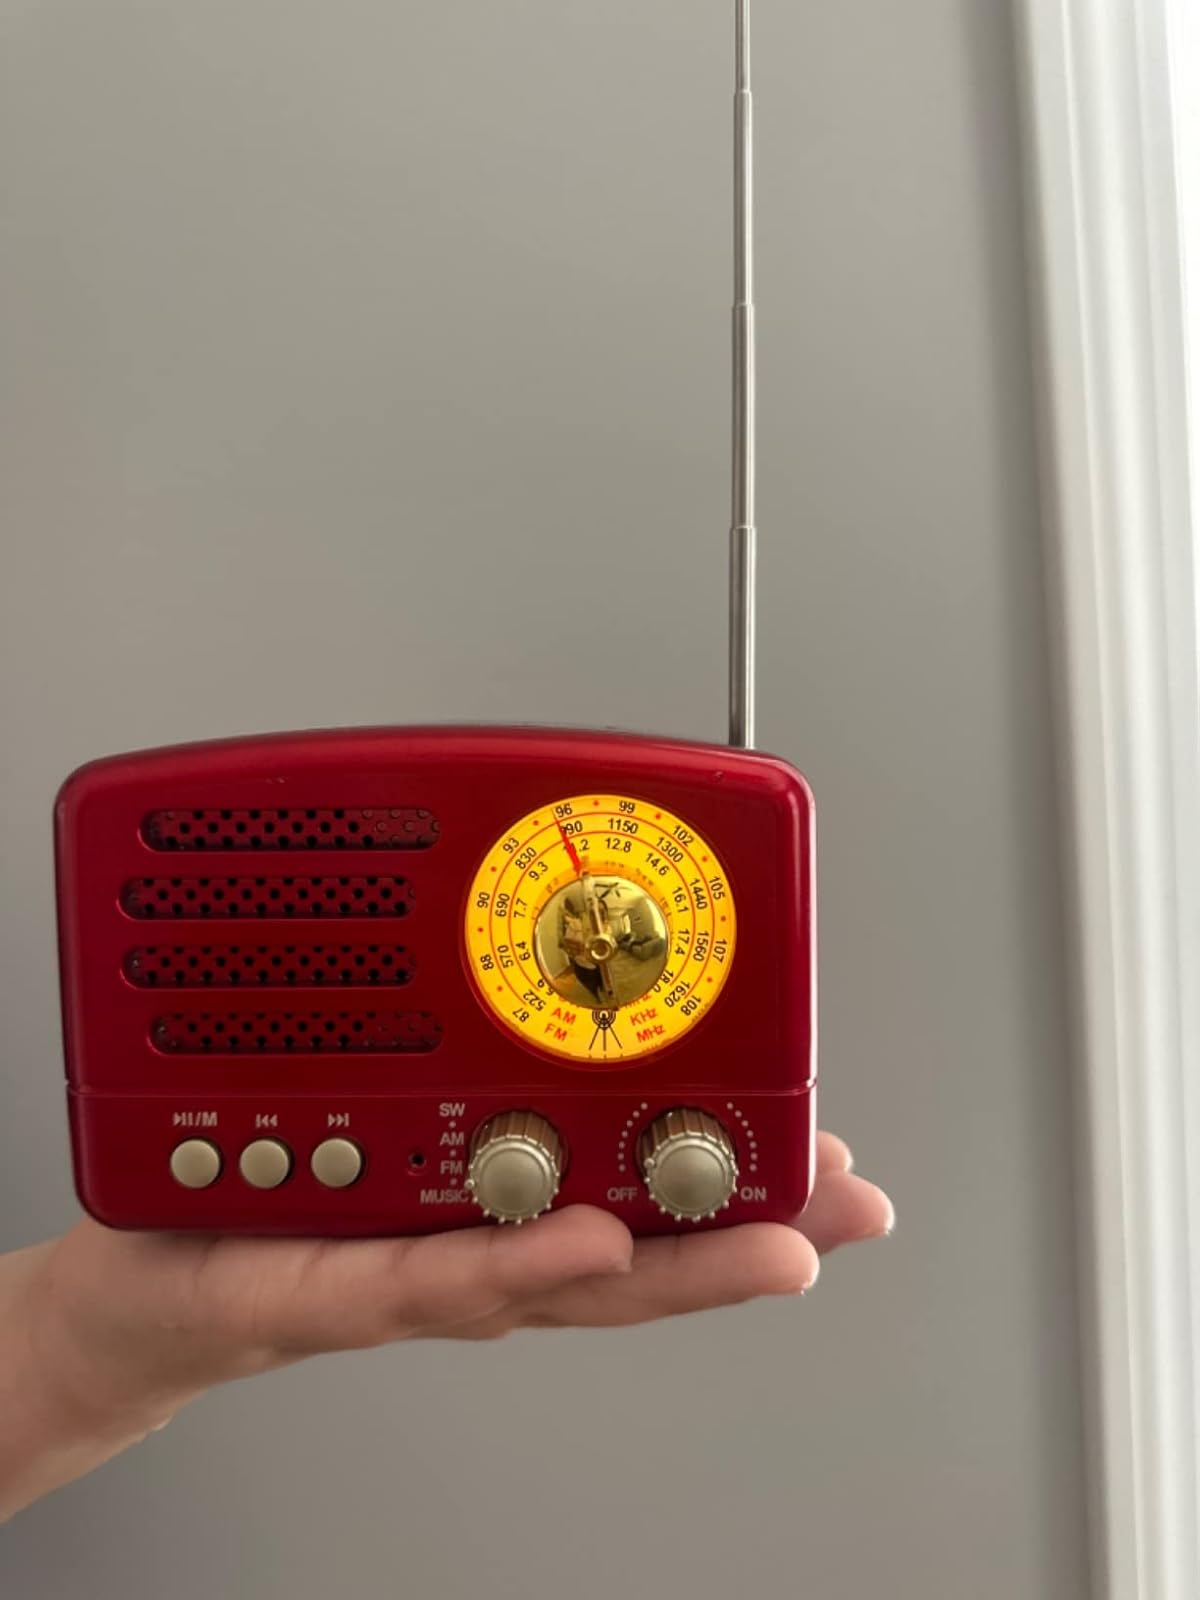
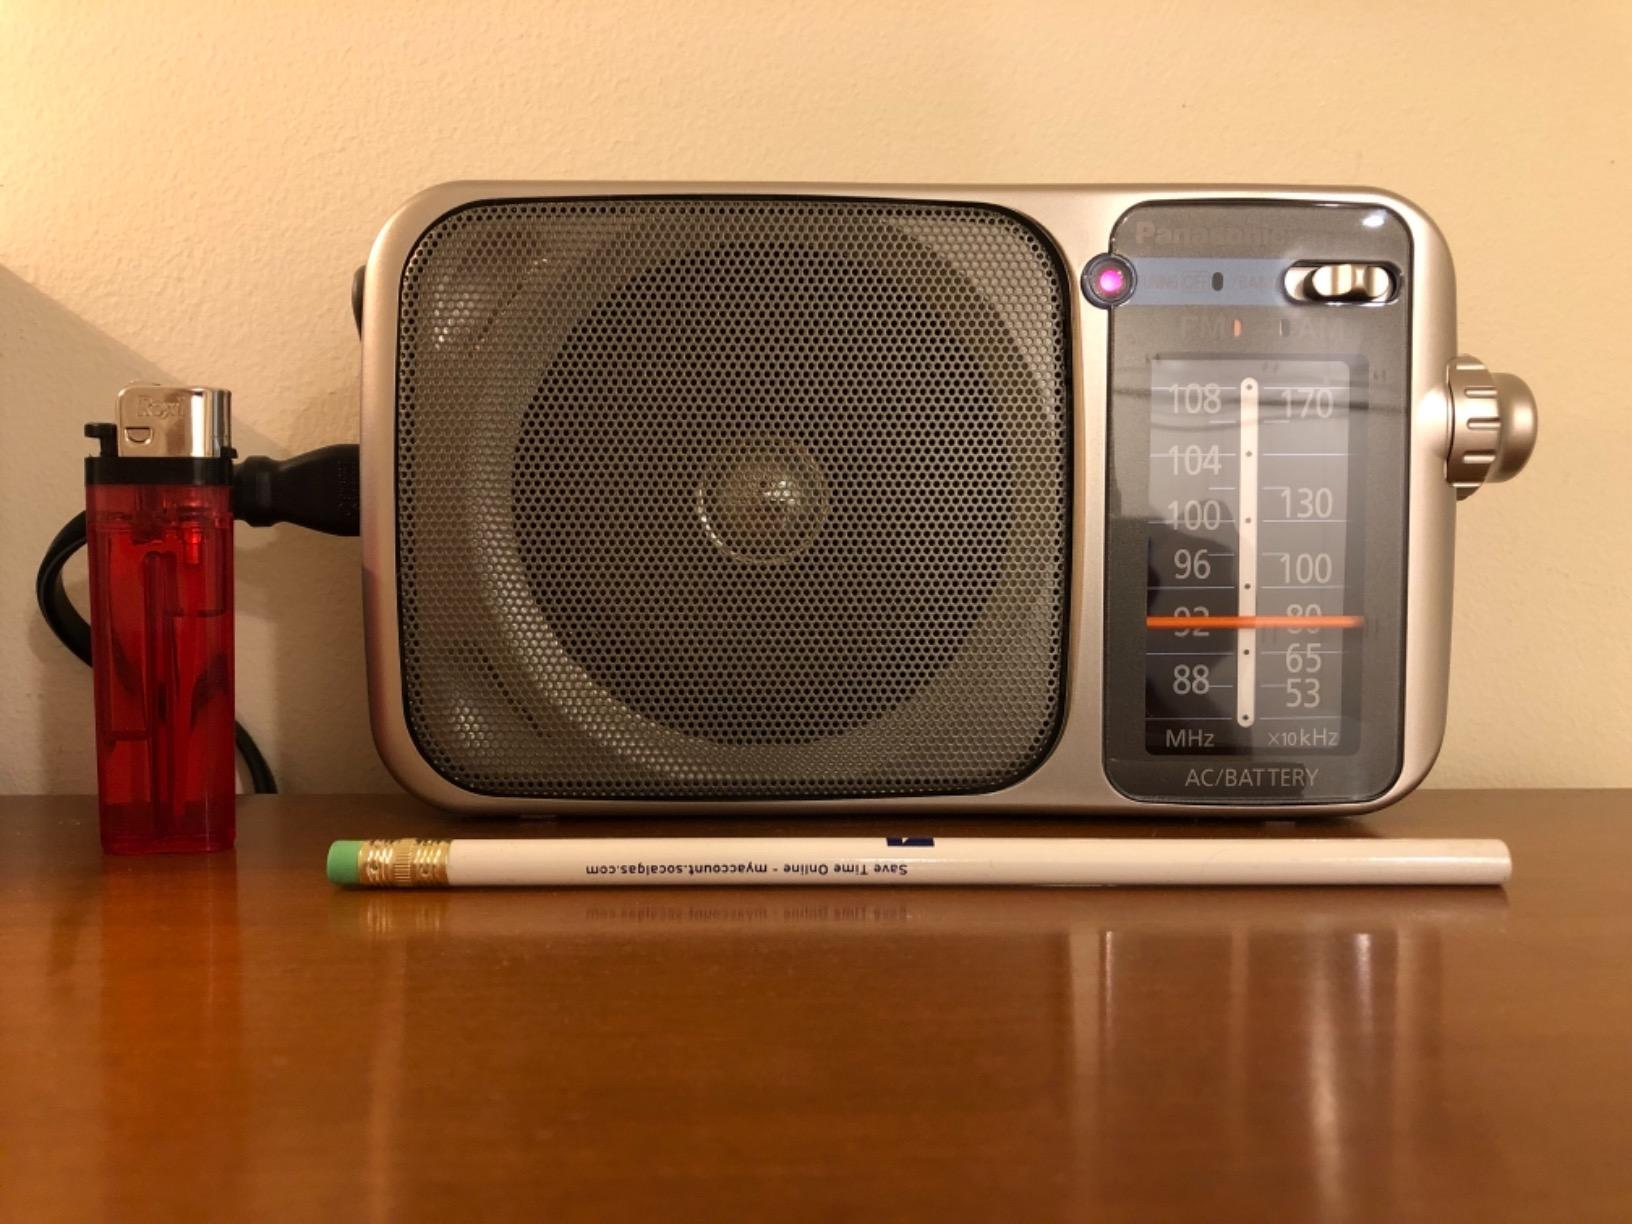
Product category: radio
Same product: no